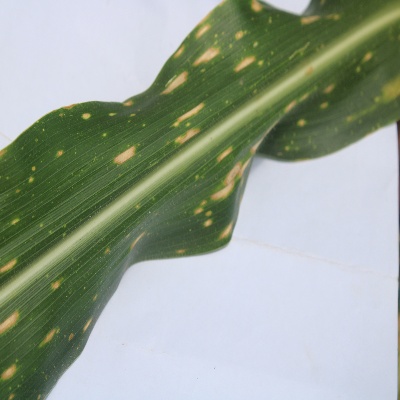
Crop: Maize
Condition: leaf spot